Robert Firth (footballer)

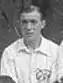
Firth in a Port Vale squad photo in 1921

Robert Edwin Firth (20 February 1887 – 1966) was an English footballer who played for Birmingham, Wellington Town, Nottingham Forest, Port Vale, and Southend United. He scored 22 goals from 242 appearances in the Football League. He later coached Spanish La Liga teams Racing de Santander and Real Madrid, leading Santander to a second-place finish in 1930–31 and Madrid to two Campeonato Regional Centro titles and a first-place finish in La Liga in 1932–33 and a second-place finish in 1933–34.